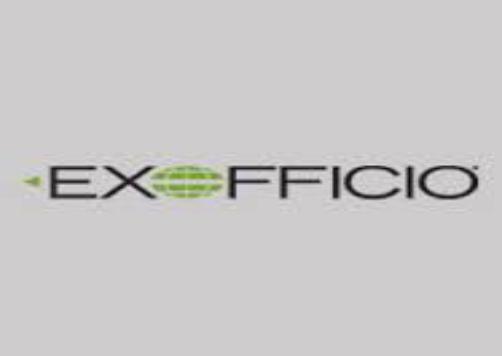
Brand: Exofficio
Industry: Clothes